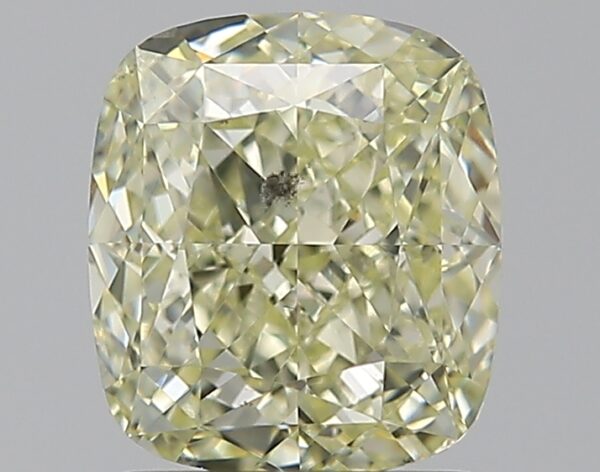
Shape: cushion
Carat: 1.56
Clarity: SI1
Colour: U-V
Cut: EX
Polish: EX
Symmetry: VG
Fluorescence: N
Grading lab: GIA
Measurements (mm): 6.9 x 6.13 x 4.02